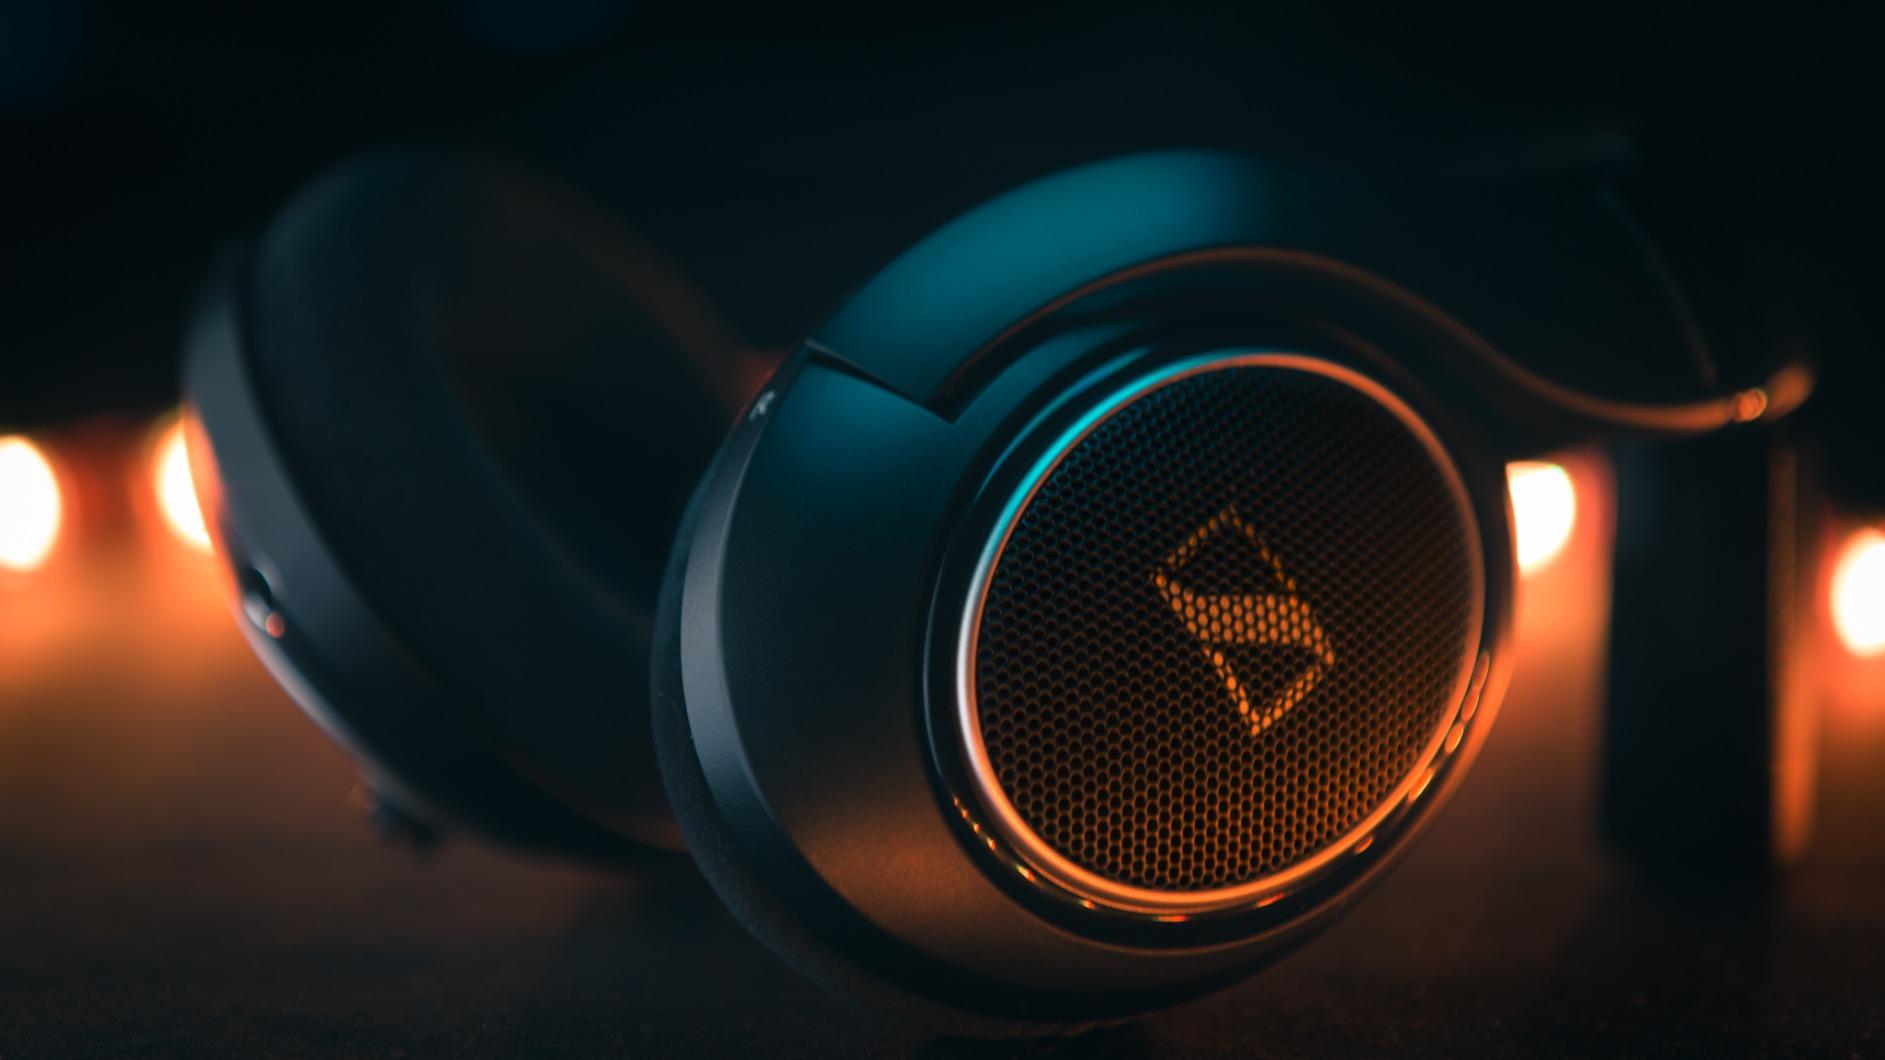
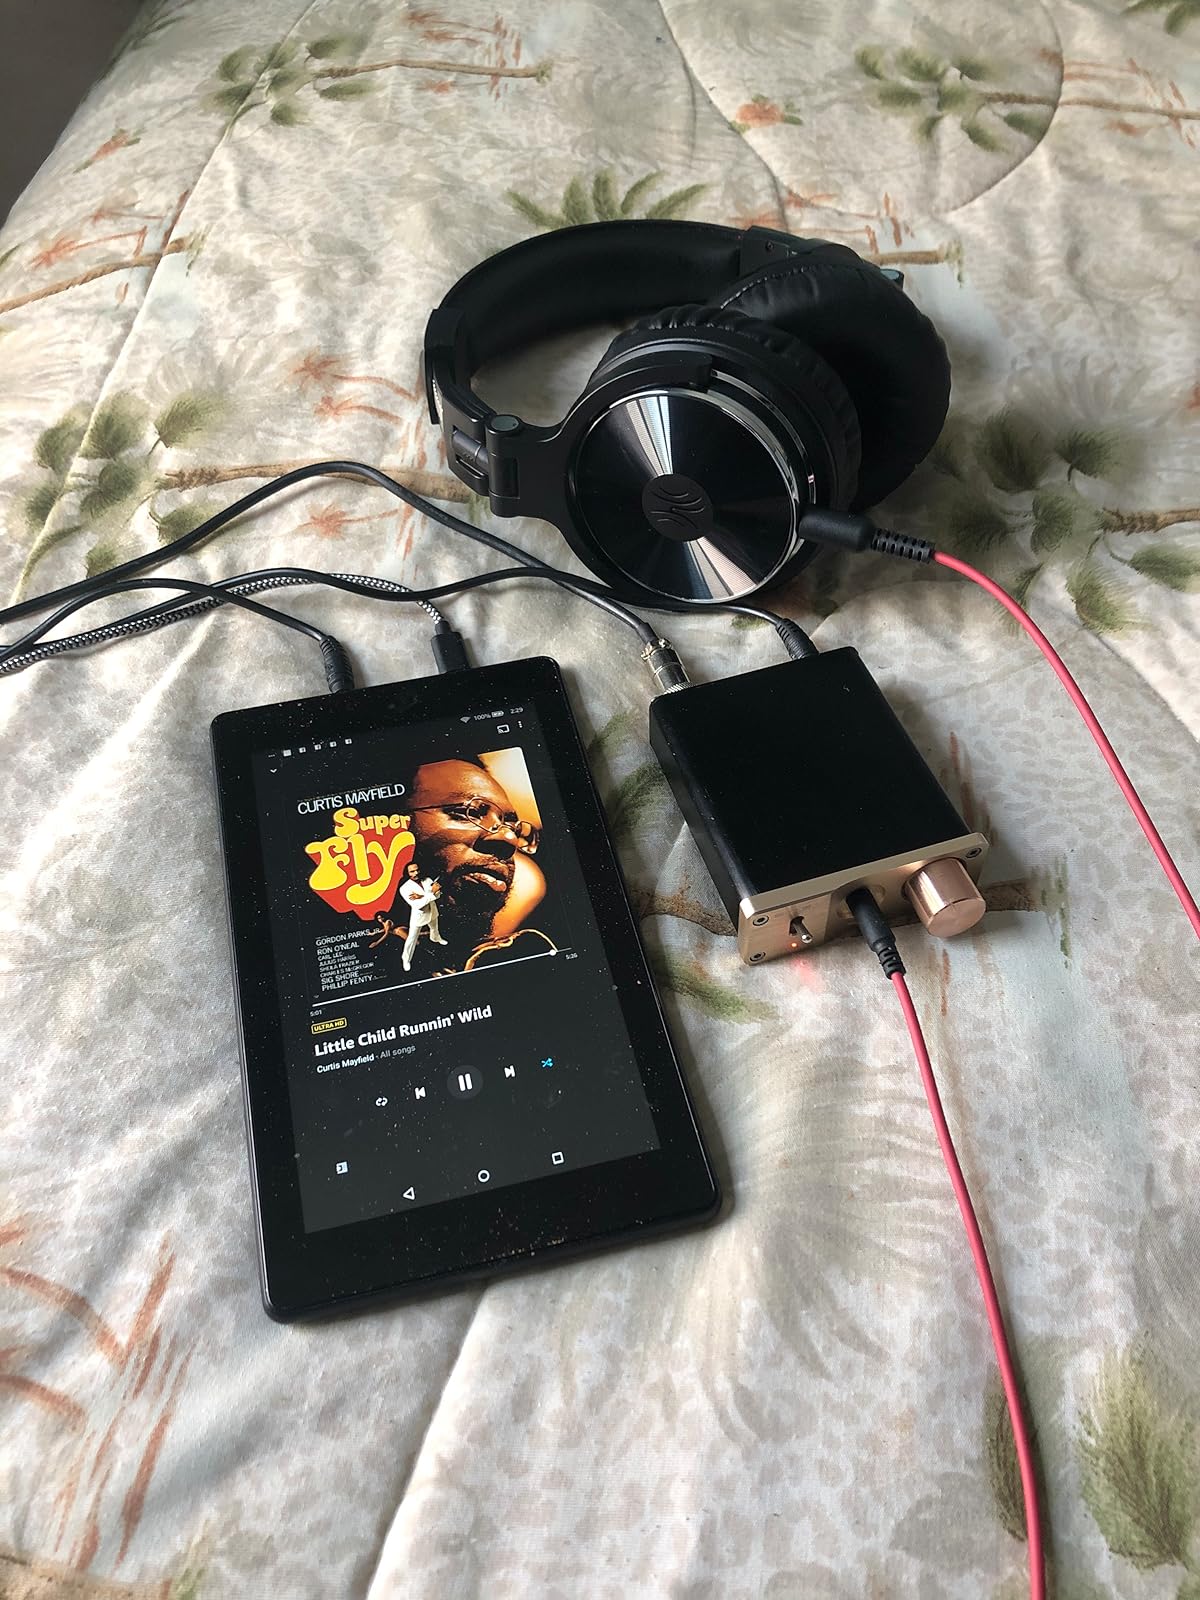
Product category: headphones
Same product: no